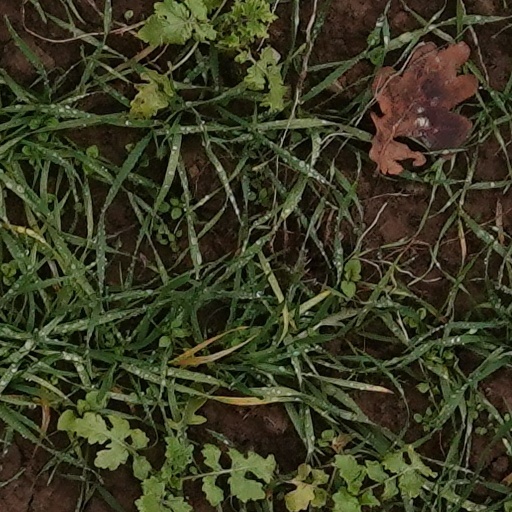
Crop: wheat